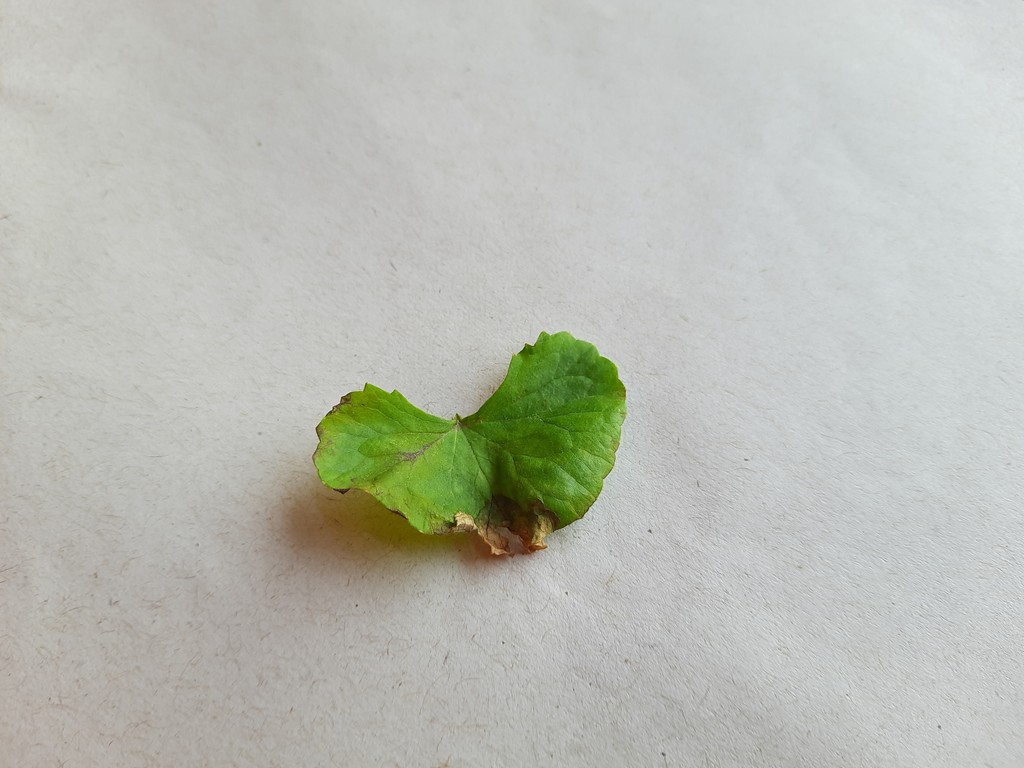
Label: Unhealthy